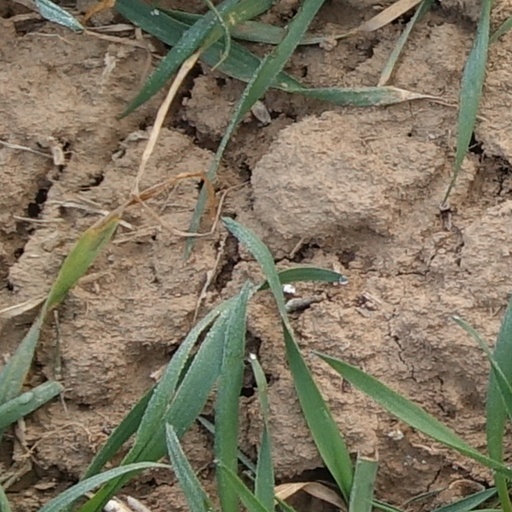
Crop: wheat